Kitsch movement

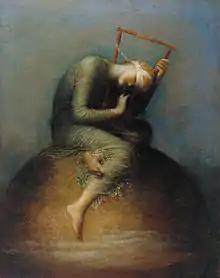
Image shows man on a spherical object hunched over.

Kitsch painting is an international movement made up of classical painters, a result of a 24 September 1998 speech and philosophy given by the Norwegian figurative artist, Odd Nerdrum, later clarified in his book "On Kitsch" with Jan-Ove Tuv and others. The movement incorporates the techniques of the Old Masters with narrative, romanticism, and emotionally charged imagery. The movement defines Kitsch as synonymous with the arts of ancient Rome or the techne of ancient Greece. Kitsch painters embrace kitsch as a positive term not in opposition to "art", but as its own independent superstructure. Kitsch painters assert that Kitsch is not an art movement, but a philosophical movement separate from art. The Kitsch movement has been considered an indirect criticism of the contemporary art world, but according to Nerdrum, this is not the expressed intention.